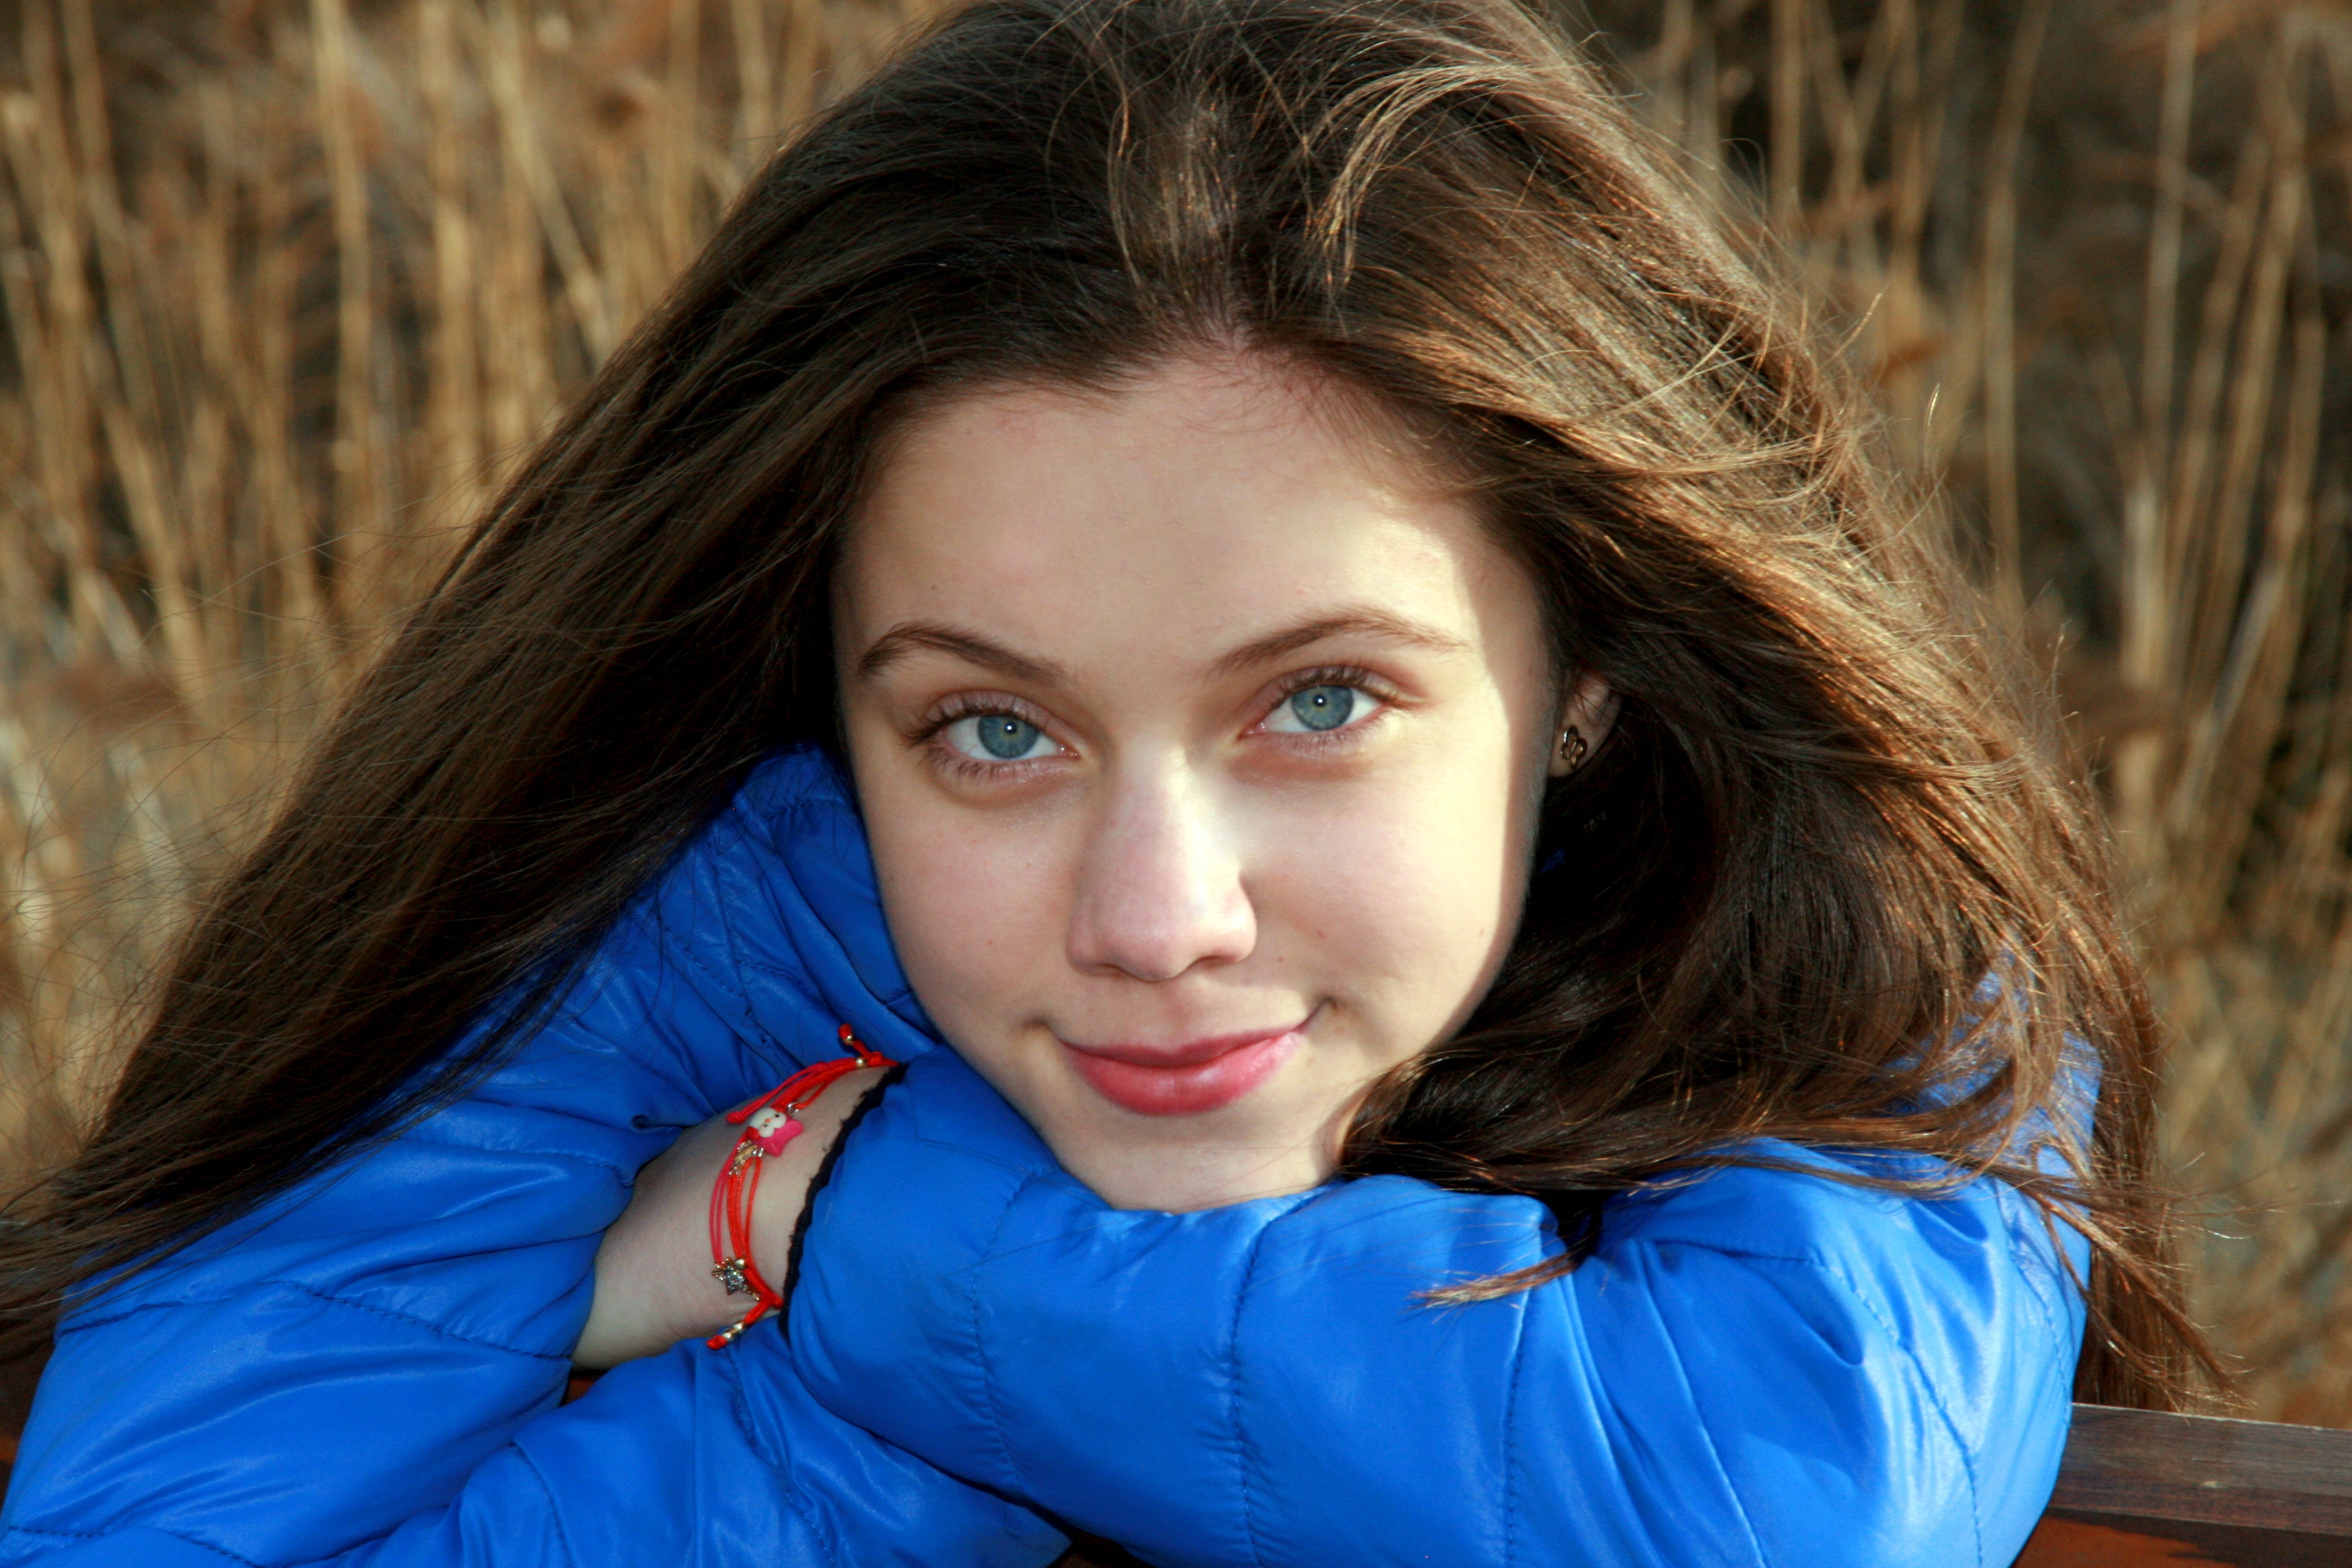
person, girl, woman, hair, photography, portrait, model, blue, lady, facial expression, hairstyle, smile, long hair, close up, human body, face, eye, head, skin, beauty, blond, organ, blue eyes, photo shoot, brown hair, portrait photography